History of the Panama Canal

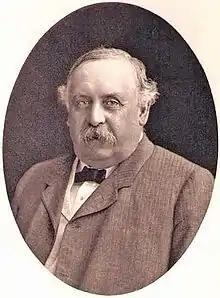
George S. Morison, the engineer who recommended building the canal in Panama.

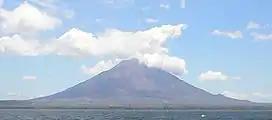
The volcano of Concepción, in Lake Nicaragua.

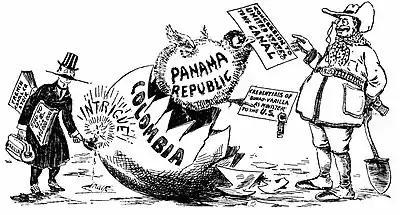
The US's intentions to influence the area (especially the Panama Canal construction and control) led to the secession of Panama from Colombia in 1903

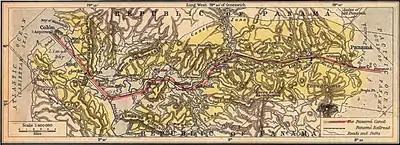
1923 elevation map of the canal, showing the region's topography

Following the establishment of the second Walker Commission in 1899, William Nelson Cromwell and Philippe Bunau-Varilla invested time and energy in cultivating relations with members of the commission, as well as influential politicians including Senator Mark Hanna. An invitation was issued by the Compagnie Nouvelle du Canal de Panama for the commission members to visit its offices in Paris. There they were shown maps, engineer reports and other technical documents relevant to the company's assets in Panama, as well as the plans for a lock canal. Following their inspection of possible canal sites in Panama and Nicaragua, the commission issued a confidential preliminary report on November 21, 1901. The recommendation was once again for Nicaragua, although the commission noted the strong argument for continuing the canal at Panama. The main ground for favoring Nicaragua was the price for purchasing rights to Panama from the Compagnie Nouvelle, which had been informally quoted at $109 million. This was considered excessive, as the commission estimated the value to the U.S: of the French concession (including excavations and the Panama Railroad) at only $40 million. However, George S. Morison, the most eminent engineer on the commission, wrote a minority report in favor of Panama on technical grounds.